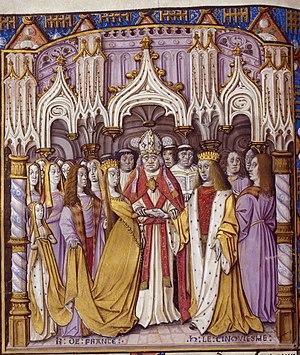
Henri V, né le 16 septembre 1386 à Monmouth dans la principauté de Galles et mort le 31 août 1422 au château de Vincennes, duc de Cornouailles et de Lancastre, est roi d'Angleterre de 1413 à 1422. Il est le second monarque issu de la maison de Lancastre qui a succédé aux Plantagenêt.
Isabeau de Bavière, aussi connue sous le nom d'Isabelle de Bavière ou d'Isabeau de Wittelsbach-Ingolstadt, née vers 1370 à Munich, dans le duché de Bavière-Landshut, et morte le 24 septembre 1435 à Paris, dans le royaume de France, est reine de France du 17 juillet 1385 au 21 octobre 1422 en tant qu'épouse de Charles VI. Issue de la puissante maison de Wittelsbach-Ingolstadt, elle est la fille aînée du duc Étienne III de Bavière et de son épouse Taddea Visconti, originaire d'une éminente famille noble qui règne sur la ville italienne de Milan. À environ quinze ans, Isabeau de Bavière est envoyée en France pour y épouser le roi Charles VI, avec lequel elle convole quelques jours après leur première rencontre.
Henri VI d'Angleterre, est roi d'Angleterre de 1422 à 1461, puis de 1470 à 1471. Il est également l'héritier contesté du trône de France ainsi que duc d'Aquitaine de 1422 à 1453, en vertu du traité de Troyes conclu en 1420 par son père, le roi d'Angleterre Henri V, avec son grand-père maternel, le roi de France Charles VI. Il porte en outre dans les tout premiers mois de sa vie qui précèdent son avènement au trône d'Angleterre le titre de duc de Cornouailles, attaché à l'héritier de la couronne.
Le traité de Troyes est un traité signé en 1420 à Troyes entre Henri V d'Angleterre et Charles VI de France, qui prévoyait que ce dernier, après sa mort, passerait sa couronne au premier, puisqu'il était devenu son gendre.
Catherine de France, ou Catherine de Valois, née le 27 octobre 1401 à Paris et morte le 3 janvier 1437 à Londres, est une des filles du roi Charles VI de France et d'Isabeau de Bavière. Elle est reine d'Angleterre par son mariage avec le roi Henri V. Dès son enfance, Catherine suscite l'intérêt d'Henri V d'Angleterre, qui négocie longuement avec Charles VI le montant de sa dot ainsi que la cession de certaines terres à l'Angleterre. Toutefois, les exigences anglaises sont jugées irréalistes, précipitant la reprise de la guerre de Cent Ans en 1415. Après plusieurs succès militaires et des dissensions entre Armagnacs et Bourguignons, Henri V réitère sa demande de mariage en 1419.
La cathédrale Saint-Pierre-et-Saint-Paul, est un édifice religieux catholique, sis dans la ville de Troyes, dans le département de l'Aube en région Grand-Est. Siège épiscopal du diocèse de Troyes, la cathédrale a été classée monument historique par liste de 1862.
Cette page concerne l'année 1420 du calendrier julien.